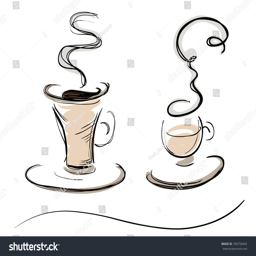
set of colored coffee cups in a sketch style .